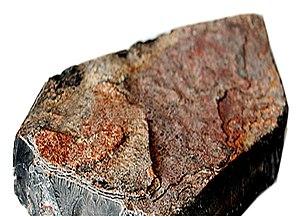
bloc de pieere stone needle
Stone needle est une pierre dont les propriétés sont utilisées en médecine traditionnelle chinoise comme traitement parallèle à celui des plantes. Principalement outil de massage et d’acupuncture, la pierre est aussi portée en bijou. De son nom chinois Bian Shi, appelée aussi « Bian stone » dans les pays anglo-saxons, la pierre stone needle est utilisée encore aujourd’hui en Chine dans les hôpitaux traditionnels pour masser en stimulant les points d’acupuncture, ce qui lui a valu son nom de « pierre aiguille.».